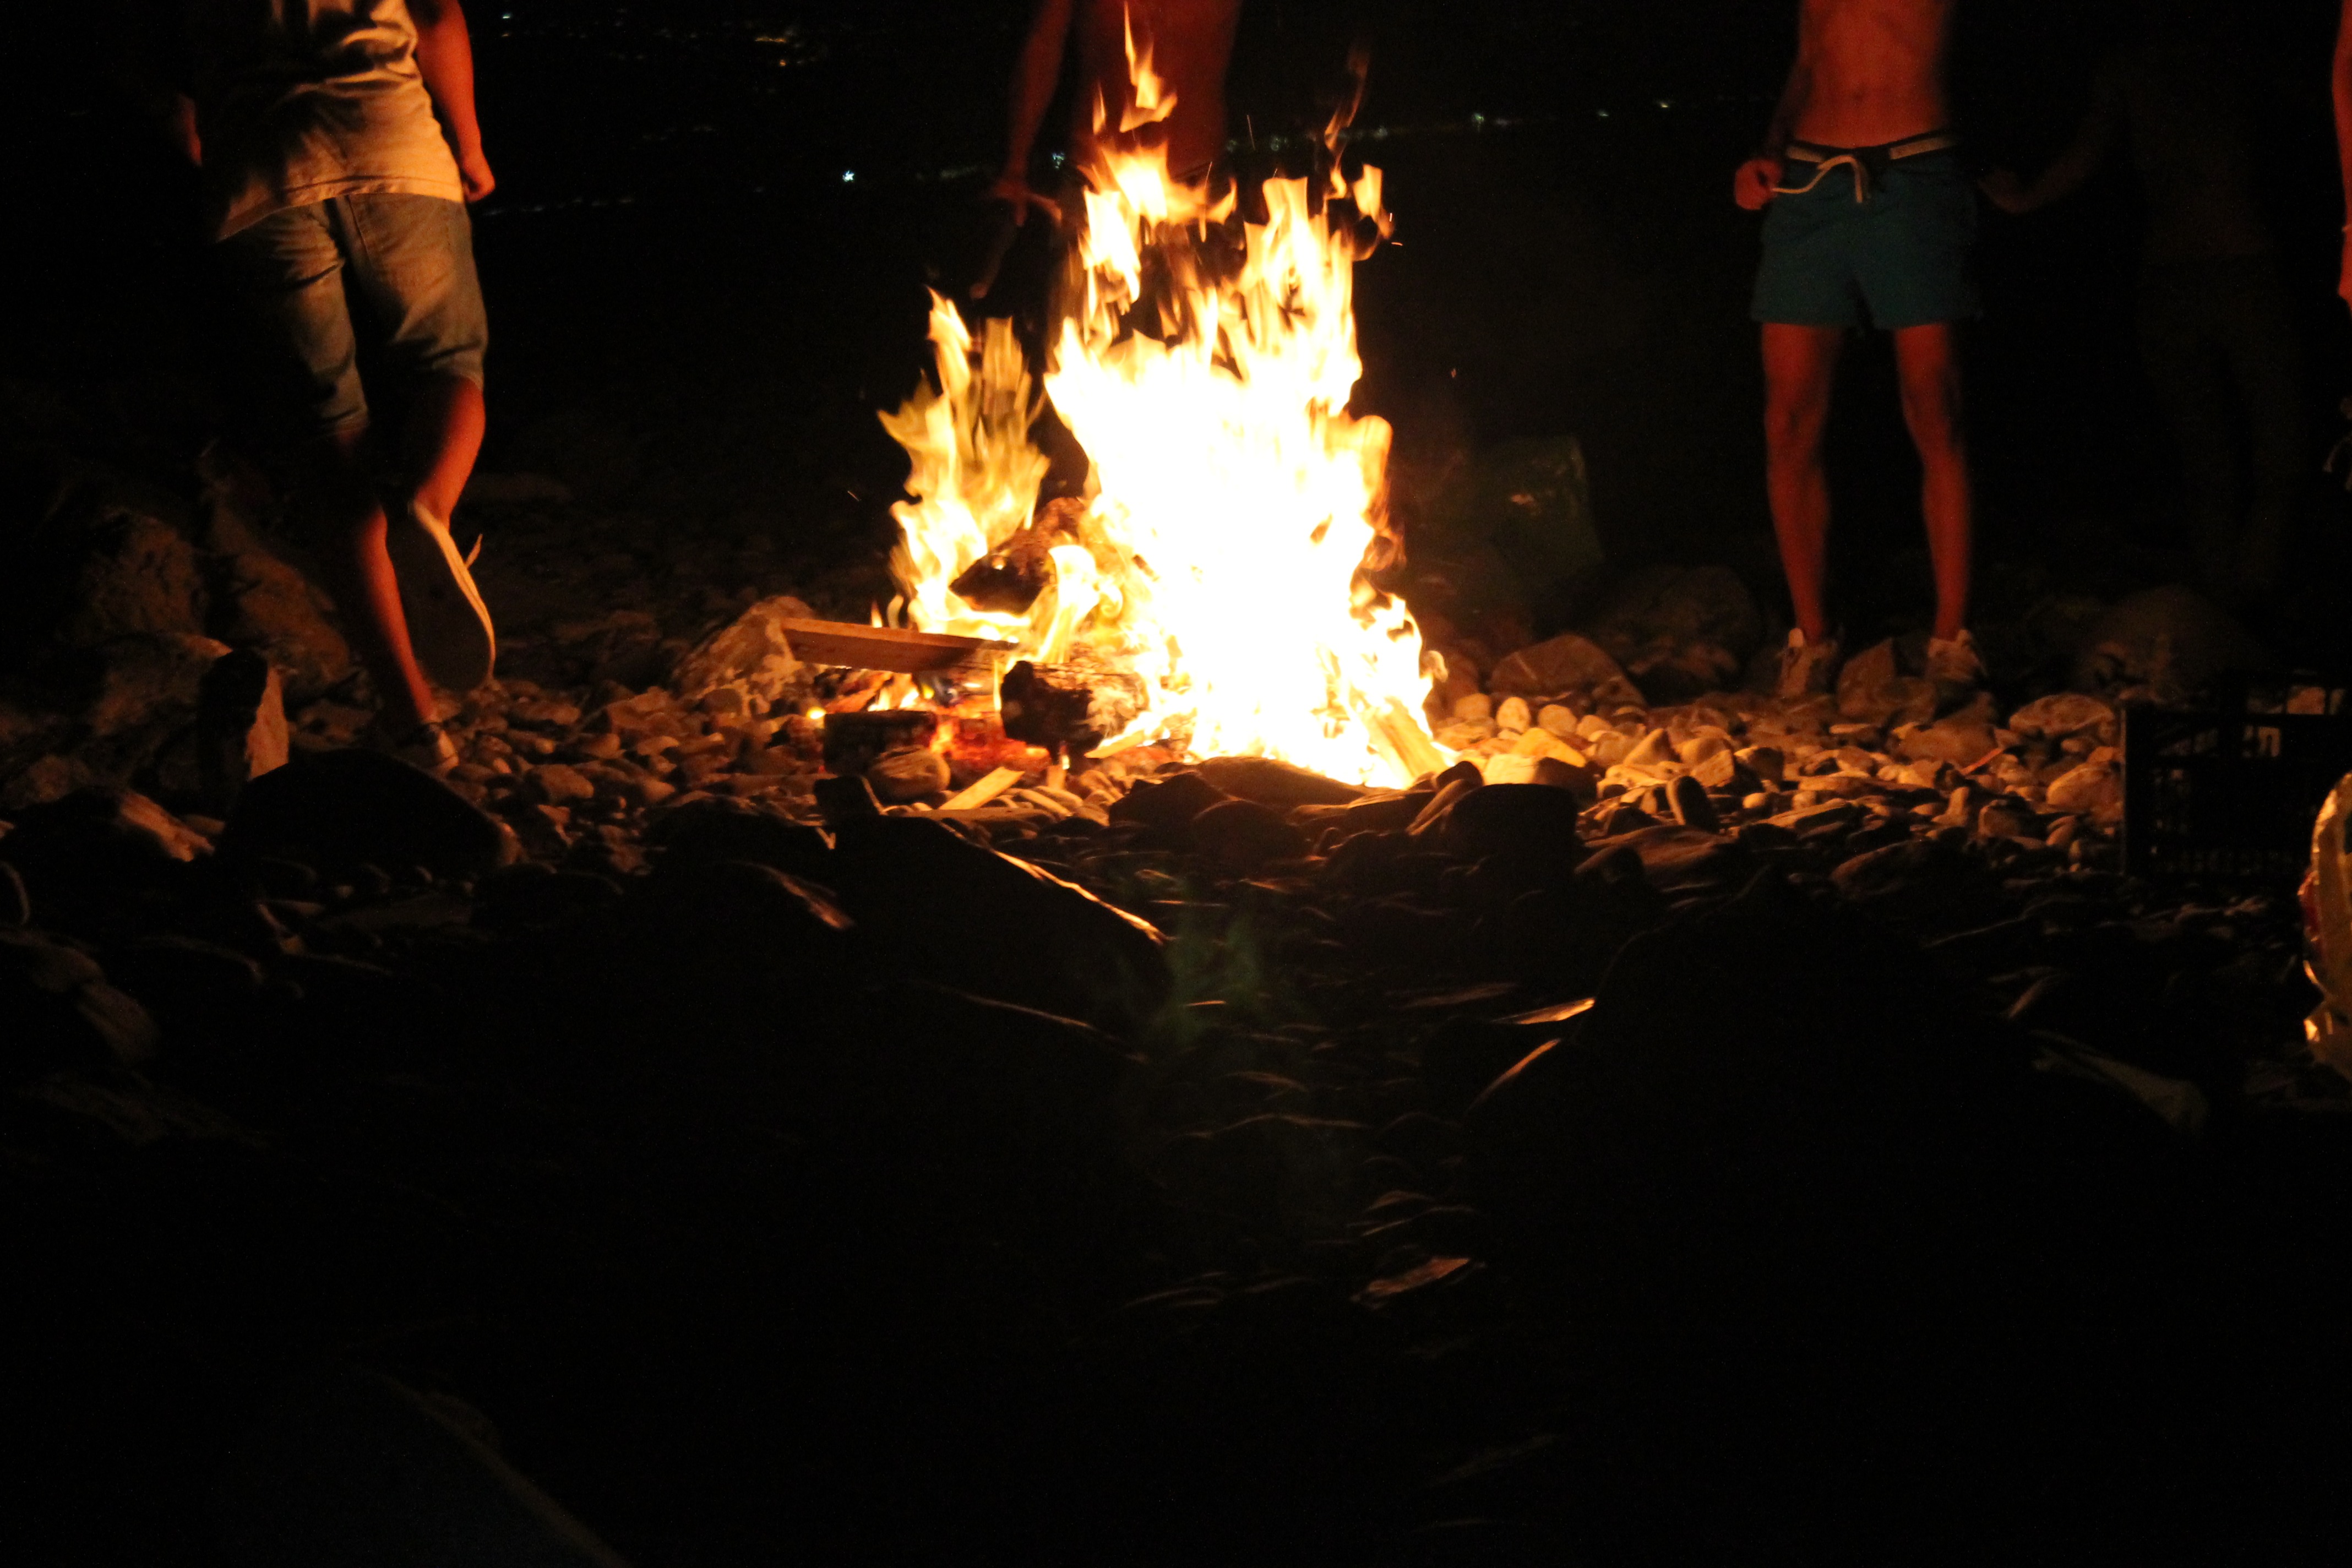
celebration, flame, fire, darkness, campfire, bonfire, heat, burning, flames, torches